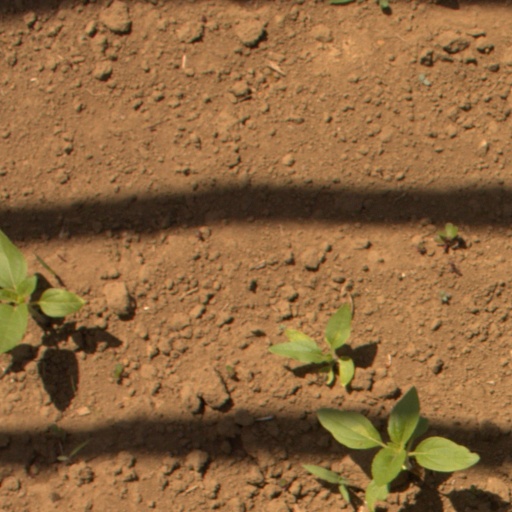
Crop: Jerusalem artichoke